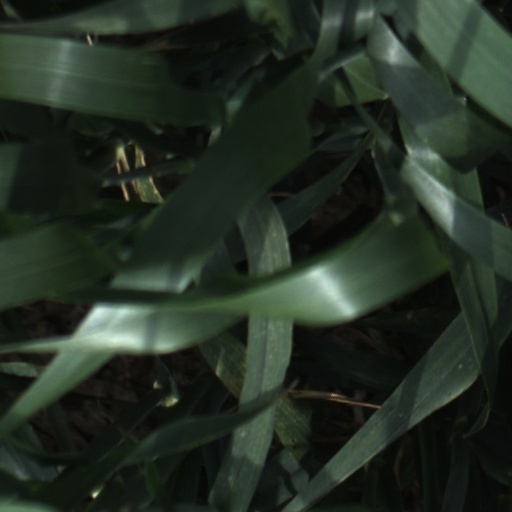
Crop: wheat